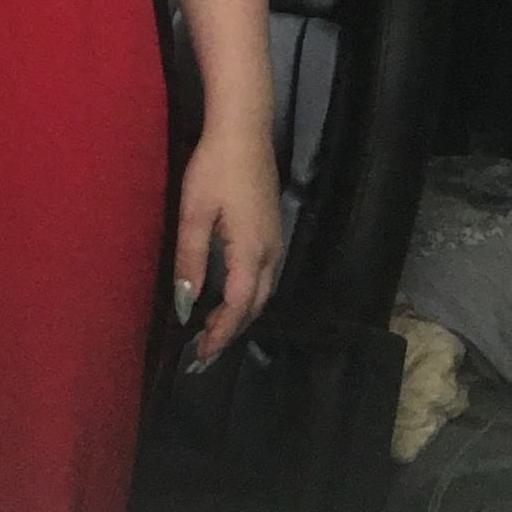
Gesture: no_gesture